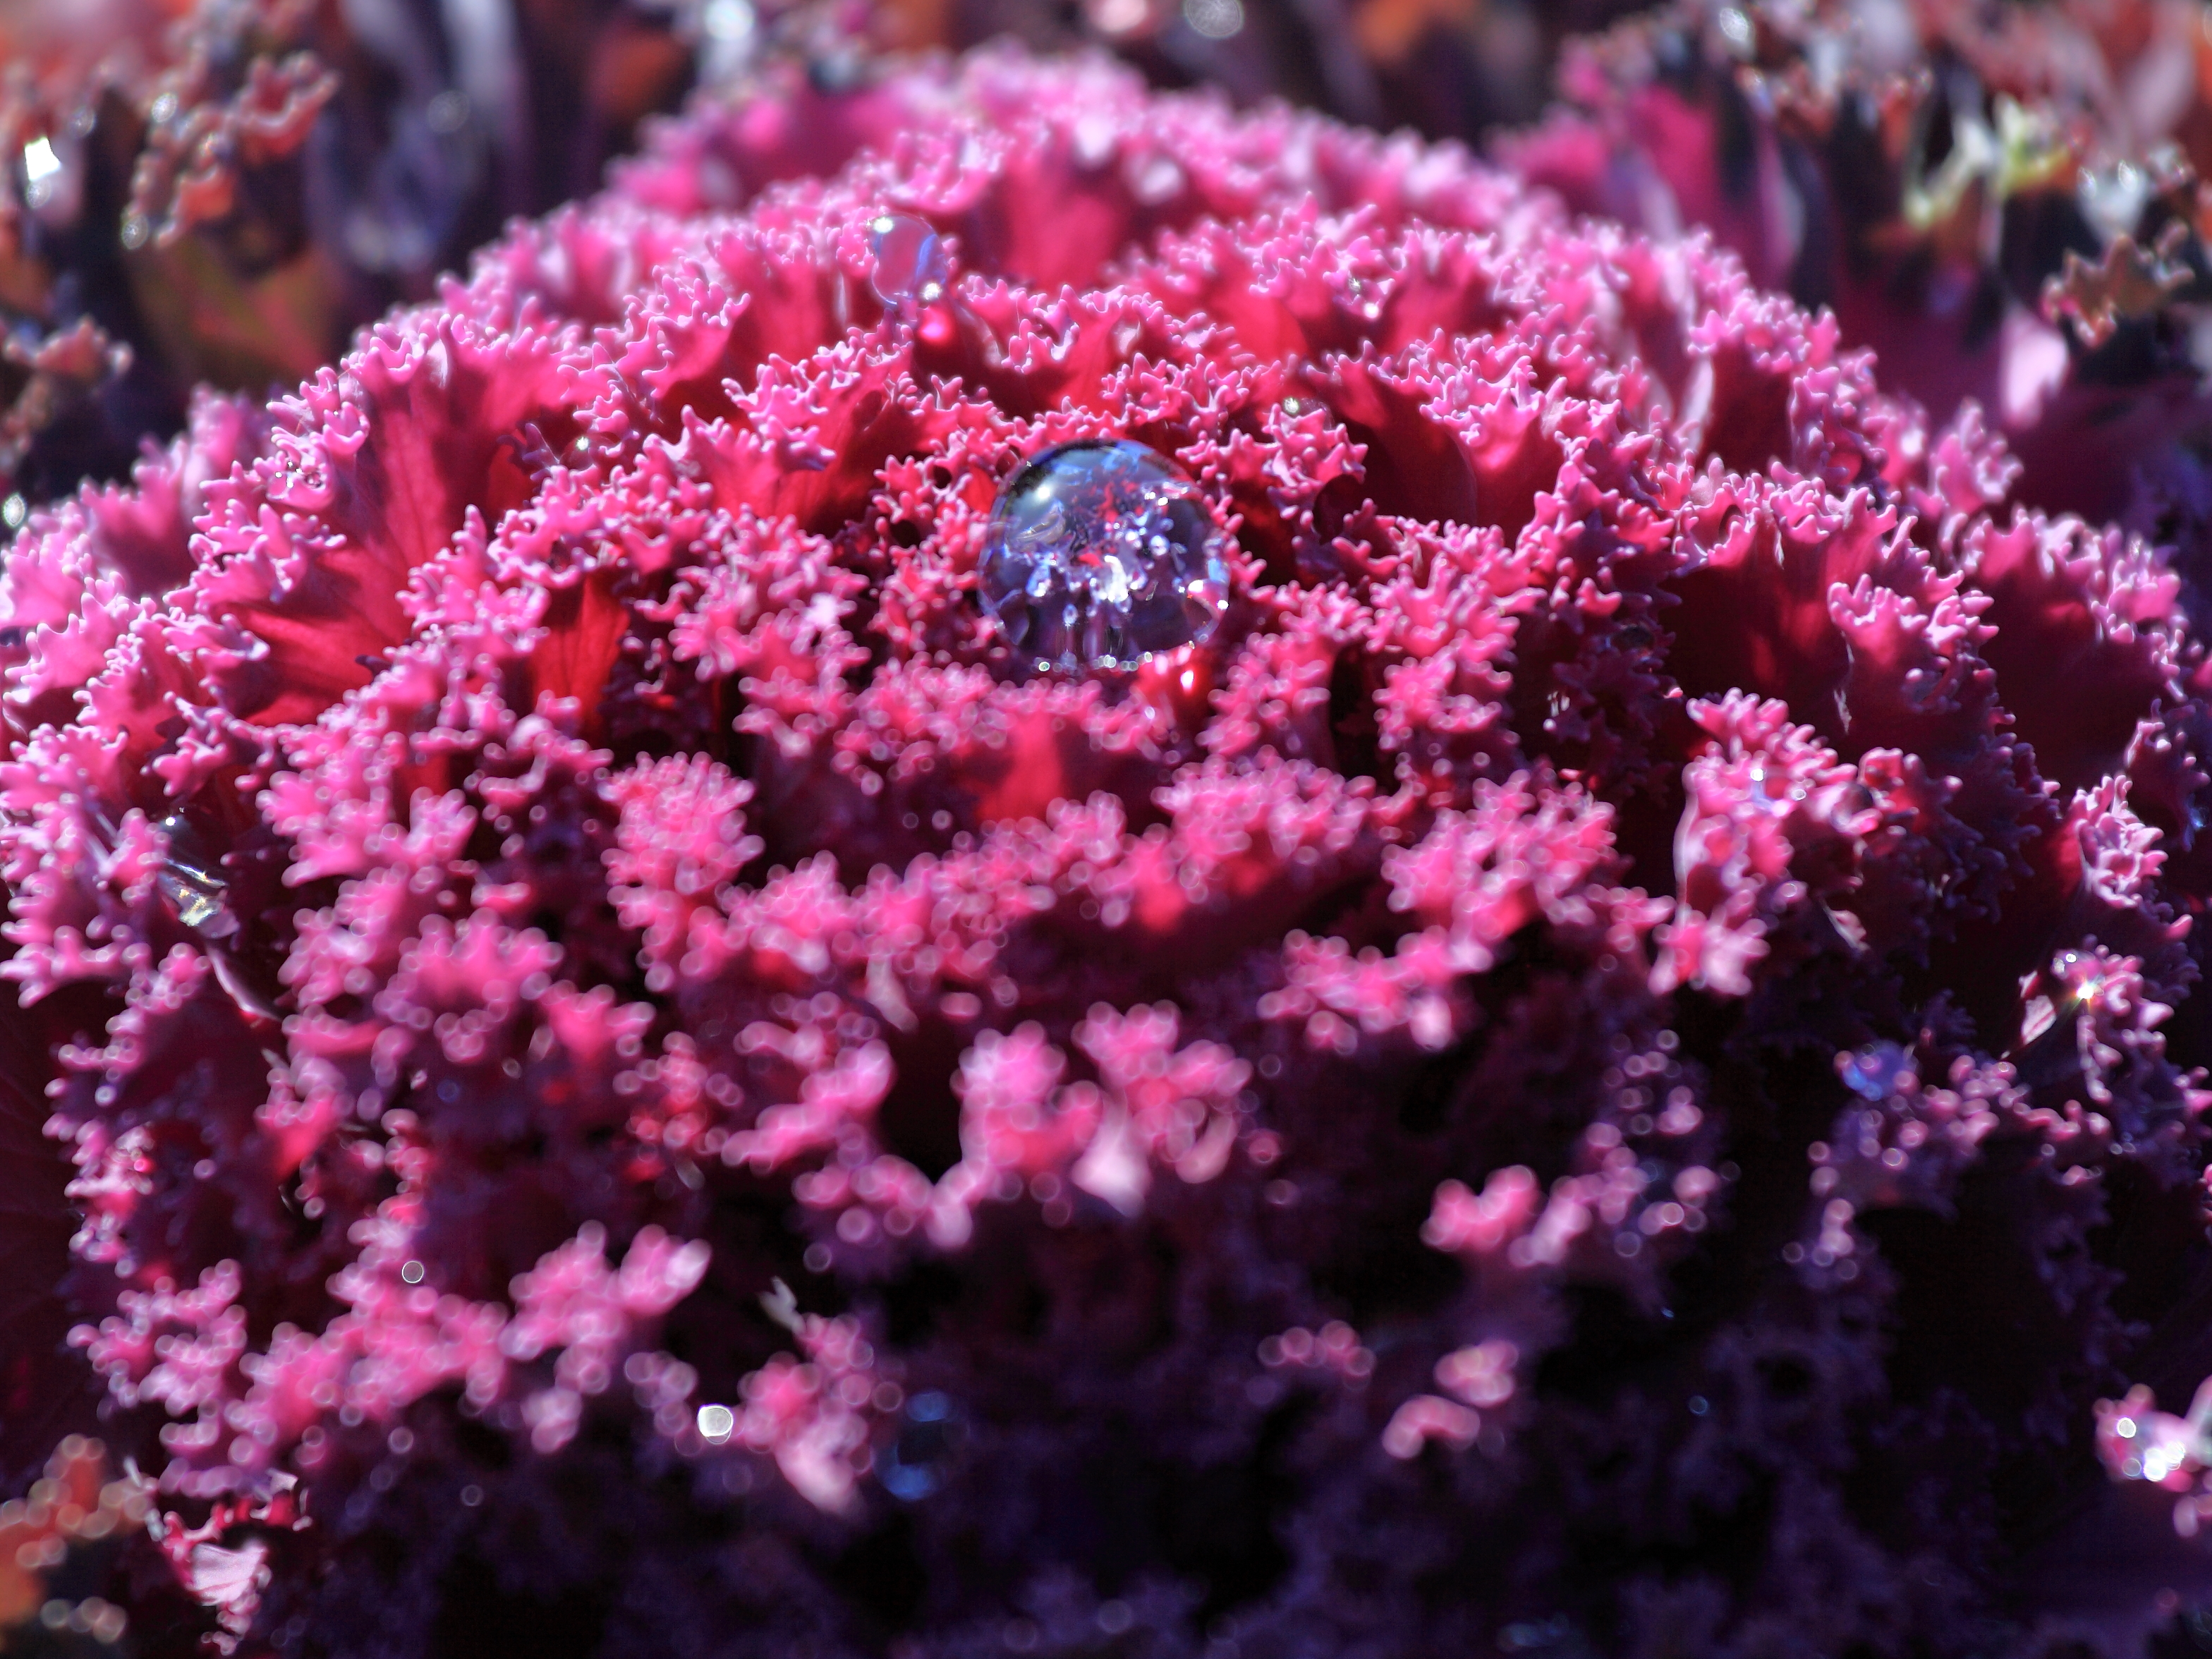
blossom, plant, flower, petal, high, flora, coral, wildflower, leaves, cool image, shrub, 5d, hires, markii, hi, res, resolution, macro photography, flowering plant, annual plant, land plant